Priory of Santa Maria del Vilar

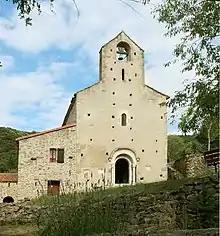
Church of the monastery

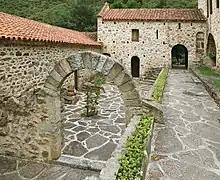
The convent building

The Priory of Santa Maria del Vilar at Villelongue-dels-Monts in the department of the Pyrénées-Orientales, France, houses the Romanian Orthodox Monastery of the Dormition of the Mother of God. It falls under the jurisdiction of the Romanian Orthodox Metropolitan of Western and Southern Europe.